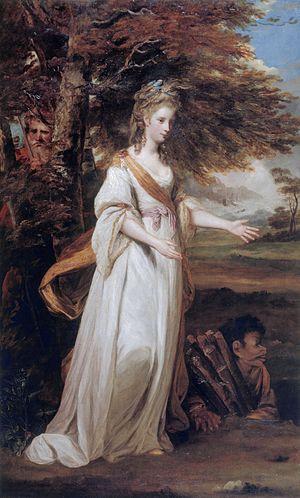
Wilbraham Tollemache, 6ᵉ comte de Dysart FRS, connu de 1739 à 1799 sous le nom de Hon. Wilbraham Tollemache était un politicien britannique qui siégea à la Chambre des communes de 1771 à 1784.